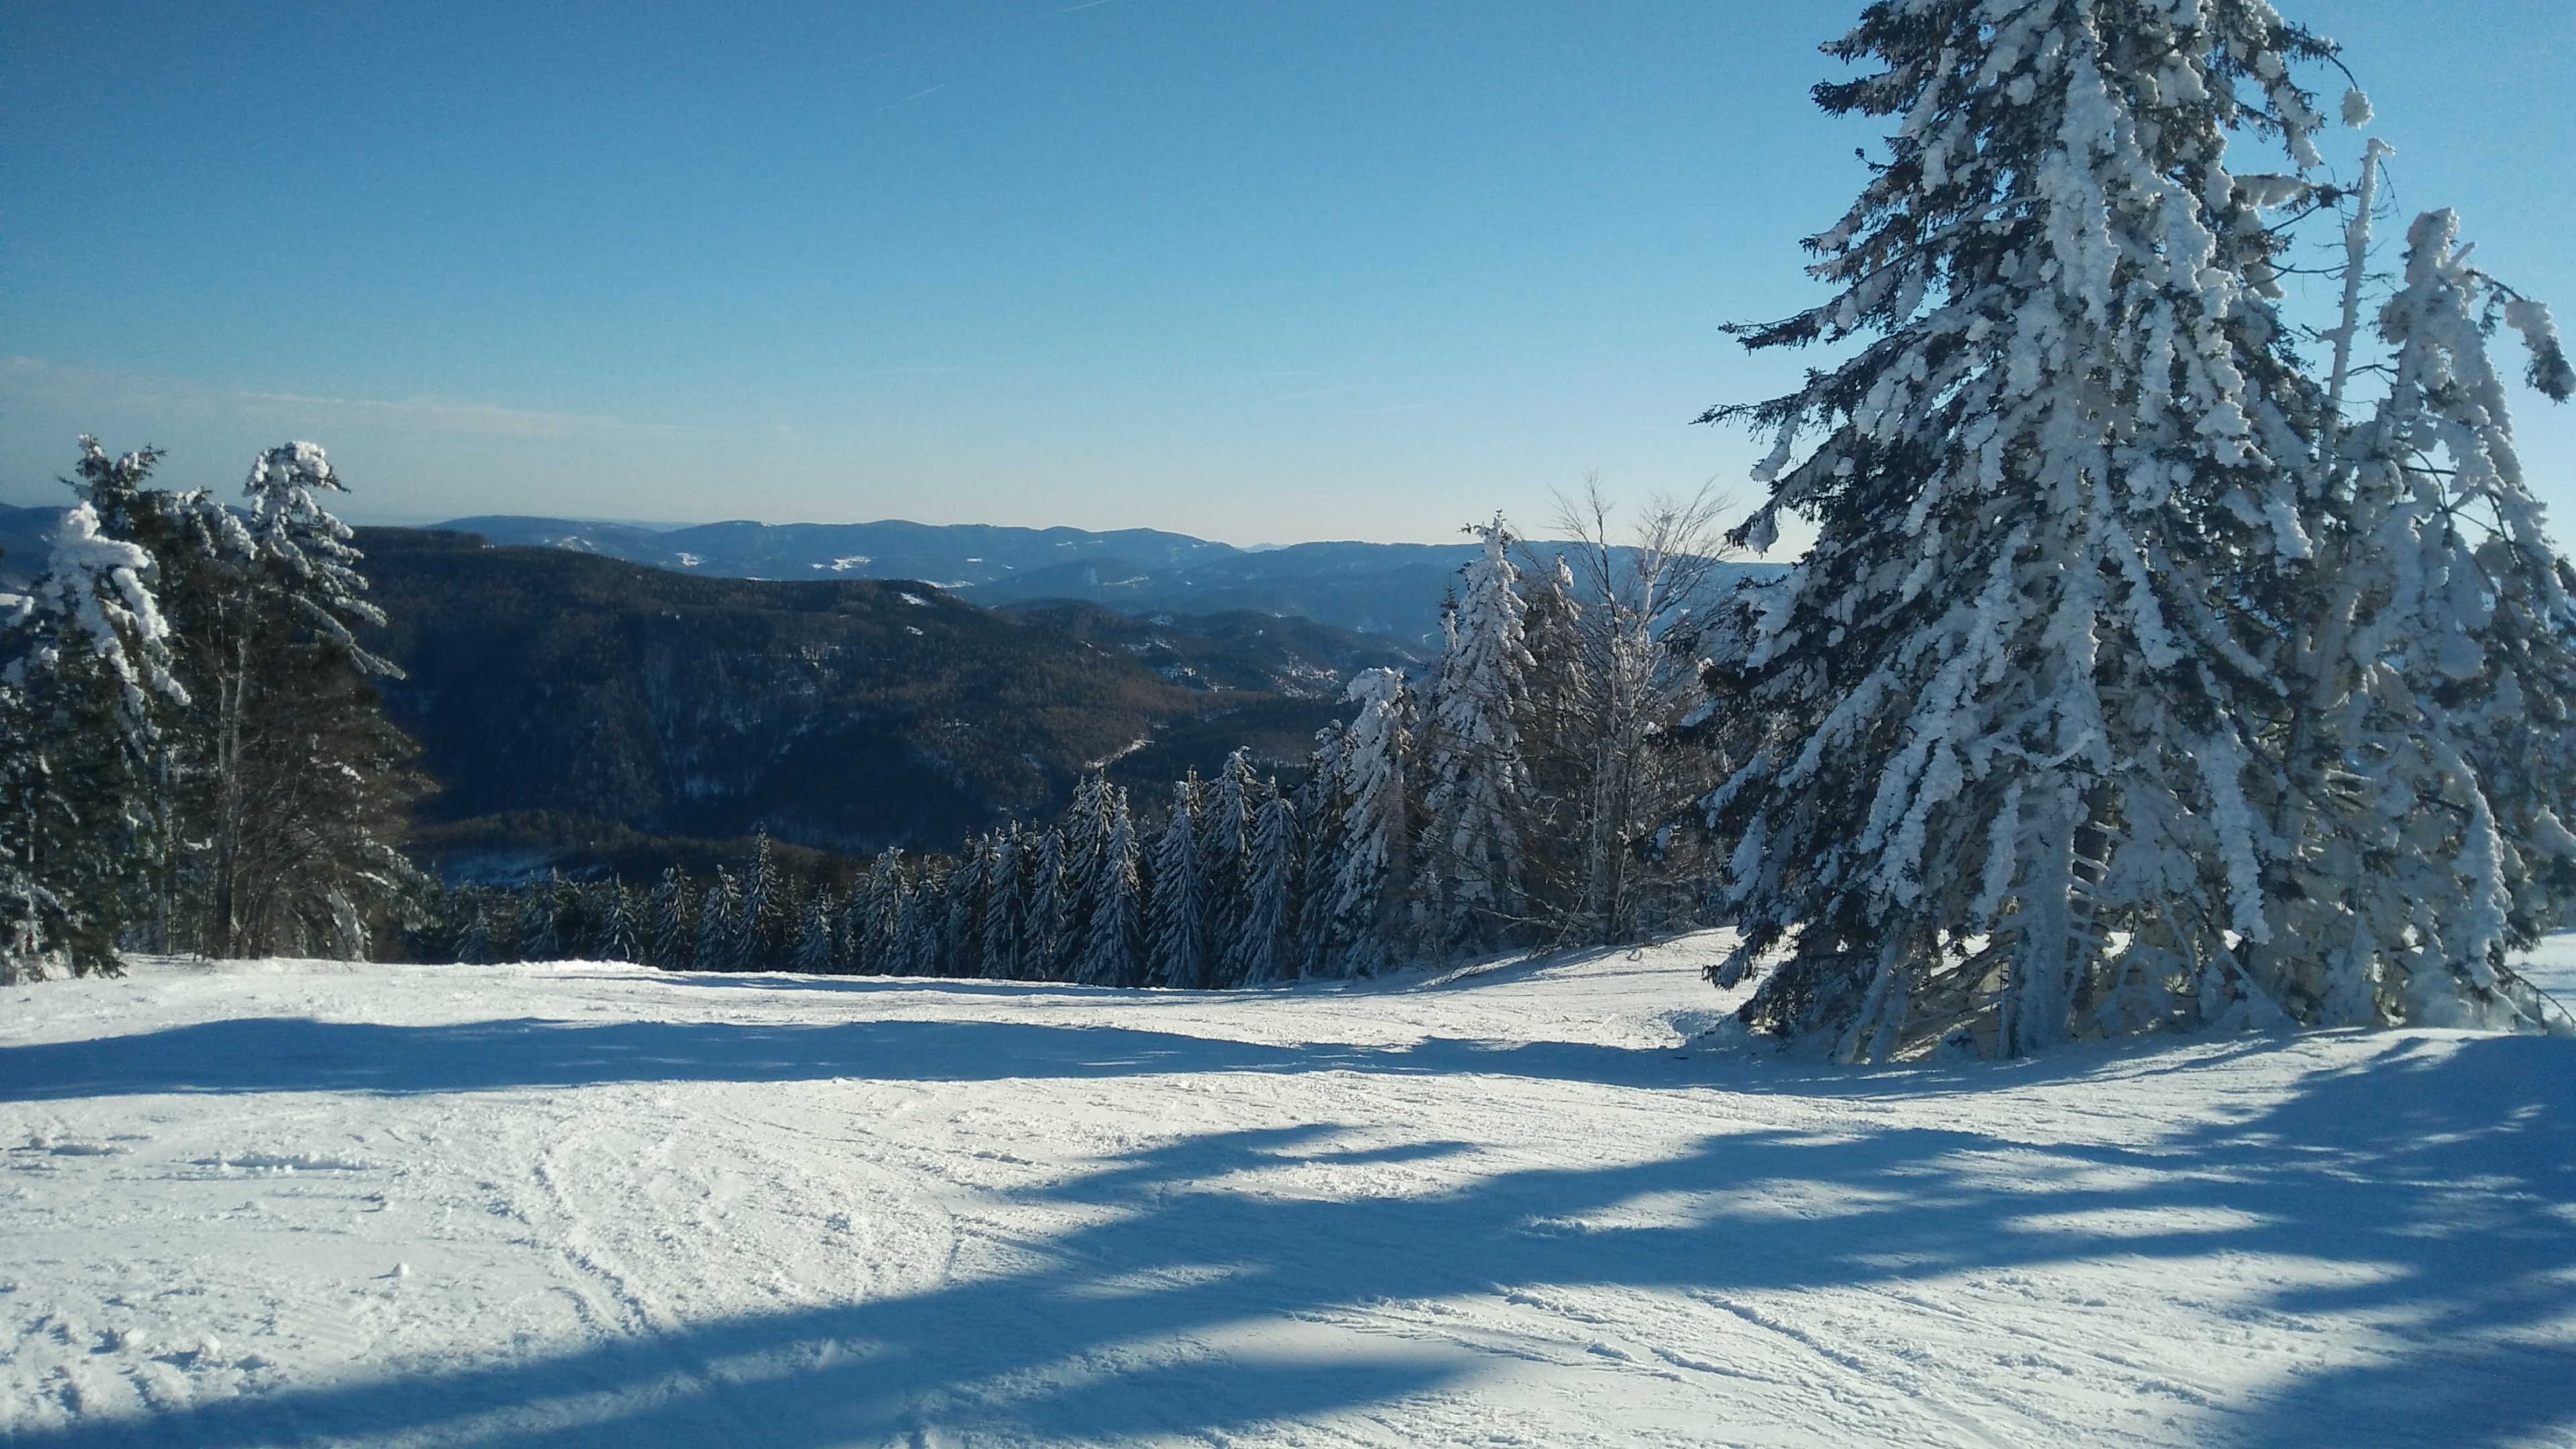
ski, freedom, snow, winter, tree, sky, mountain, piste, freezing, wilderness, alps, terrain, mountain range, woody plant, massif, geological phenomenon, fir, spruce fir forest, plant, recreation, forest, frost, pine, landscape, pine family, slope, ridge, conifer, cloud, tropical and subtropical coniferous forests, mount scenery, spruce, temperate coniferous forest